Shamera Sterling

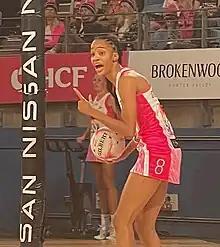

Shamera Sterling-Humphrey (born Shamera Sterling, 21 October 1995) is a Jamaican netball player. She plays for Adelaide Thunderbirds in Suncorp Super Netball and was named Suncorp Super Netball Player of the Year in 2023.